Dimitrova Peak

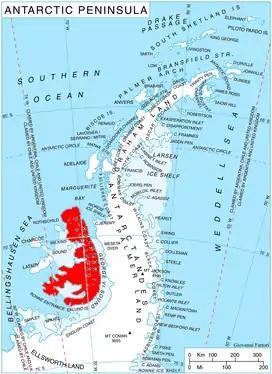
Location of Alexander Island in the Antarctic Peninsula region

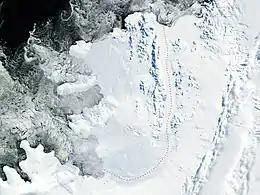
Satellite image of Alexander Island

Dimitrova Peak is the mostly ice-covered peak rising to 1903 m in eastern Havre Mountains, northern Alexander Island in Antarctica. It has steep and partly ice-free southwest slopes, and surmounts Russian Gap to the northeast and Foreman Glacier to the south. The vicinity was visited on 8 January 1988 by the geological survey team of Christo Pimpirev and Borislav Kamenov (First Bulgarian Antarctic Expedition), and Philip Nell and Peter Marquis (British Antarctic Survey).